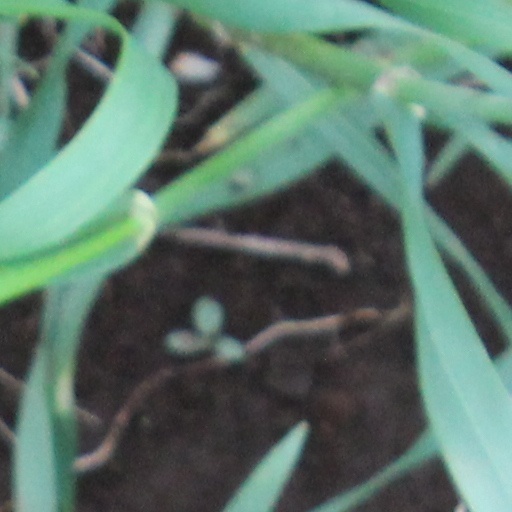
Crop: wheat